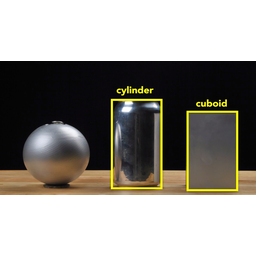
Label: bottles